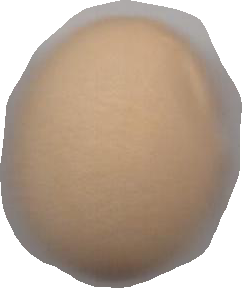
Variety: Grobogan